Giuseppe De Fabris

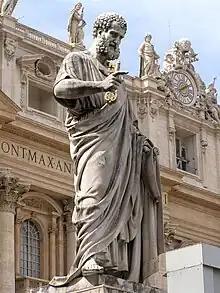
Statue of St Peter, outside the Basilica of St Peter

He was born in Nove in the province of Vicenza. His father was a director of a factory of ceramic decoration. He moved to Rome as a young man, and was patronized by Pope Gregory XVI. He was named director of the musei pontifici.